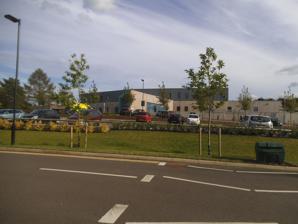
Building: Kingsley Green
Country: United Kingdom
Year built: 1931
For the hamlet in West Sussex, see Fernhurst . Hospital in England Kingsley Green Kingsley Green Hospital in 2015 Shown in Hertfordshire Geography Location London Colney , Hertfordshire , England , United Kingdom Coordinates 51°42′17″N 0°18′19″W / 51.704670°N 0.305189°W / 51.704670; -0.305189 Organisation Care system National Health Service Funding Public hospital Type Mental health Services Beds 30 History Opened 1928 Links Website www .hpft .nhs .uk Lists Hospitals in England Kingsley Green is a mental health and learning disability site located in Hertfordshire, England , just southeast of the village of London Colney . Located on Harper Lane, Shenley, the facility was known as Harperbury Hospital for 61 years and has been a fixture of the area's mental health scene since 1928.  It had two sister institutions, Shenley Hospital and Napsbury Hospital , within a few miles of its location. A scaling down process began in the 1970s, and resulted in many of the old hospital's buildings becoming abandoned. By late 2001 Harperbury had only about 200 patients and the hospital was officially closed. The new Kingsley Green mental health facility opened on the site in May 2009. History Formation The Royal Flying Corps , who were based at the London Colney aerodrome, used the site as an aircraft storage facility during the First World War . In 1924 Middlesex County Council purchased Porters Park Estate, totaling 420 acres (170 ha) to create both the Harperbury and Shenley hospitals. On 25 October 1928, the new mental hospital started operations as the Hangers Certified Institution named after the three remaining aerodrome hangers on the site. The first patients were eight males who were put to the task of cleaning out the hangers, which were converted into wards for use by more patients. Soon eighty-six male patients lived and worked on the site. Expansion Harperbury Hospital in 2005 A series of new buildings were designed by WT Curtis and the construction, which was undertaken by constructed by John Laing & Son , commenced in 1929. The first of these new buildings opened in February 1931 and the institution housed 342 male patients by December 1931. Various additional buildings were built to provide for the daily operation of the complex. Dormitory buildings were built for the patients and the De Salis Recreational Hall was built to seat 700 people. A building to house nurses was built west of the administration building.  Tennis courts and sports grounds were also built. When the complex was completed in 1936, it accommodated male, female and pediatric patients. It is said at times 700 persons were employed at a time in the construction of the hospital. Once the new buildings were completed, the institution was renamed Middlesex Colony in May 1936, when the facility was officially opened by Minister of Health Sir Kingsley Wood . Middlesex Colony was designed to house about 1,354 patients. Middlesex Colony was intended to be as self-sufficient as possible, with the desire that patients capable of working would work at various tasks.  Many of the male patients provided the labour for the farming ventures of the institution.  Fruits and vegetables were raised and cattle, pigs and chickens were raised.  Milk was even sold to Shenley Hospital.  Men also worked in workshops to provide needed goods for the hospital, such as clothes, shoes, brushes and upholstery.  They also performed carpentry.  Female patients worked in the laundry and kitchens and helped keep the wards clean.  Even pediatric patients were given duties.  A school was built for the children. When the Second World War started, Middlesex Colony had 1,194 patients. In 1948 Middlesex Colony passed from control of the county council to control of the National Health Service . Eventually the territory around the institution fell under the jurisdiction of Hertfordshire County.  Two years later the institution was renamed Harperbury Hospital . During the 1950s Harperbury had 1,464 beds. An annex at Hemel Hempstead had thirty more beds. The 1950s saw continued expansion at Harperbury.  Four more patient villas were built, as was a residence home for male nurses. A department of clinical psychology was established to better assess mental handicaps.  The school for pediatric patients was enlarged and an indoor swimming pool was built. In 1960 a cerebral palsy unit opened at Harperbury. It provided services to mental health units throughout the area, as well as at Harperbury. When Minister of Health Enoch Powell visited in 1961, he questioned the future role of large mental hospitals. Overcrowding at Harperbury was becoming a problem. By 1964 severe overcrowding had become severe.  The hospital was then intended to accommodate 1,354 patients, but in fact had 1,587 patients.  Beds were packed so tightly together, that sometimes nurses had problems reaching patients who needed emergency care. In spite of overcrowding, Harperbury continued to expand. In 1965 the Kennedy-Galton Centre opened to study clinical genetics and to diagnose chromosomal abnormalities in the unborn. In 1969 an activity centre was officially opened to provide a stimulating environment for patients. Up to 1973 Harperbury's expansion continued.  Changes were made to use existing space better to ease overcrowding.  Sometimes this involved remodeling areas.  The activity centre was expanded in 1973 and a new playground was added. Dismantlement By the early 1970s patients were taking part in day trips to visit the shopping areas at nearby St Albans . Also, patients were encouraged to take better care of their appearance and they were encouraged to participate in sports events at the hospital and to take part in various rehabilitation groups.  Musical events were held at Harperbury and severely handicapped deaf patients were taught the Makaton sign language. The wards were redecorated so that they were more attractive. Following the introduction of Care in the Community in the early 1980s, plans were introduced to close the Shenley, Napsbury and Harperbury hospitals. Patients were moved out of all three hospitals. However, in 1995 and 1998 Harperbury received a temporary influx of patients as the other two institutions closed. By late 2001 Harperbury had only about 200 patients and the old hospital was officially closed. The scaling down at Harperbury resulted in many of the old hospital's buildings becoming abandoned.  In many cases much material and equipment were salvaged from the old buildings.  Over the years most of the abandoned buildings were visited by vandals and other trespassers. Thieves ripped out copper wiring that on two occasions resulted in power disruptions and outages at Harperbury.  Two men were arrested and charged in this incident. In May 2009 a new mental health facility was created by converting space in old buildings into what became known as the Oak and Beech Units. In July 2011 this facility was renamed Kingsley Green after Sir Kingsley Wood, the minister of health who had originally opened the site as a mental institution. Current services The site is now decentralised, with groups within the Hertfordshire Partnership University National Health Service Foundation Trust (presently abbreviated to HPFT) running various programmes on the site. The inpatient programmes consist of three units.  One is a mental health facility that was created by converting space in old buildings into what is known as the Oak & Beech Units. Another programme is the Specialist Residential Service, which provides medium to long term care for 29 adults with learning disabilities and complex needs.  Seven bungalows were built on Forest Lane at Harperbury.  An activity service building is nearby. Another inpatient unit is the Adolescent Inpatient Unit, located in Forest House.  Up to 16 thirteen to seventeen year olds stay in Forest House.  The programme "aims to provide a service which enables young people and their families to understand and cope with psychological, emotional and behavioural problems which they may be experiencing."  An educational facility on site also ensures that residents' educational needs are not neglected.  Adolescents are referred to Forest House by the Adolescent Outreach Team. Kingsley Green houses the above mentioned Adolescent Outreach Team, which conducts its work in the outside community.  Another unit providing adolescent care, the Adolescent Drug & Alcohol Service for Hertfordshire (abbreviated ADASH), is based on the Kingsley Green site.  This service is geared towards those under 18 years of age who have drug or alcohol problems.  ADASH provides advice, support, specialist assessment and treatment. References Wikimedia Commons has media related to Harperbury Hospital .